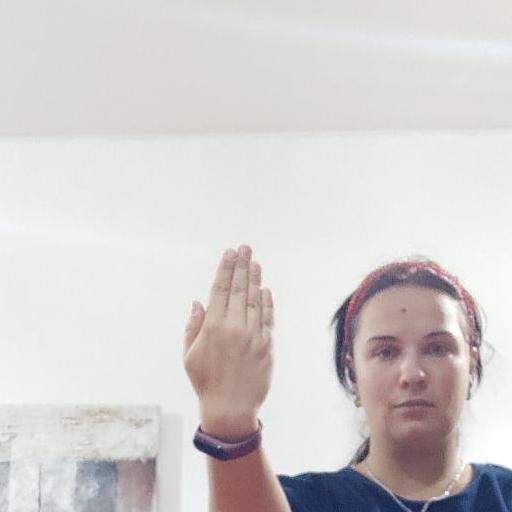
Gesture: stop_inverted